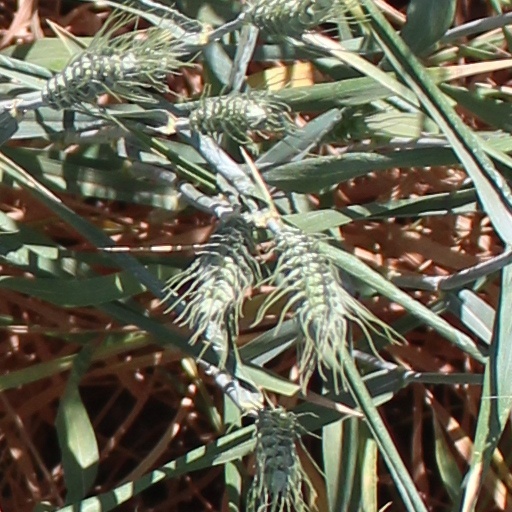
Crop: wheat